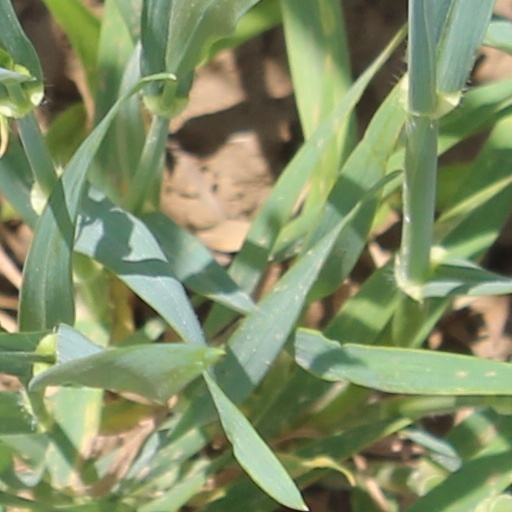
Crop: wheat